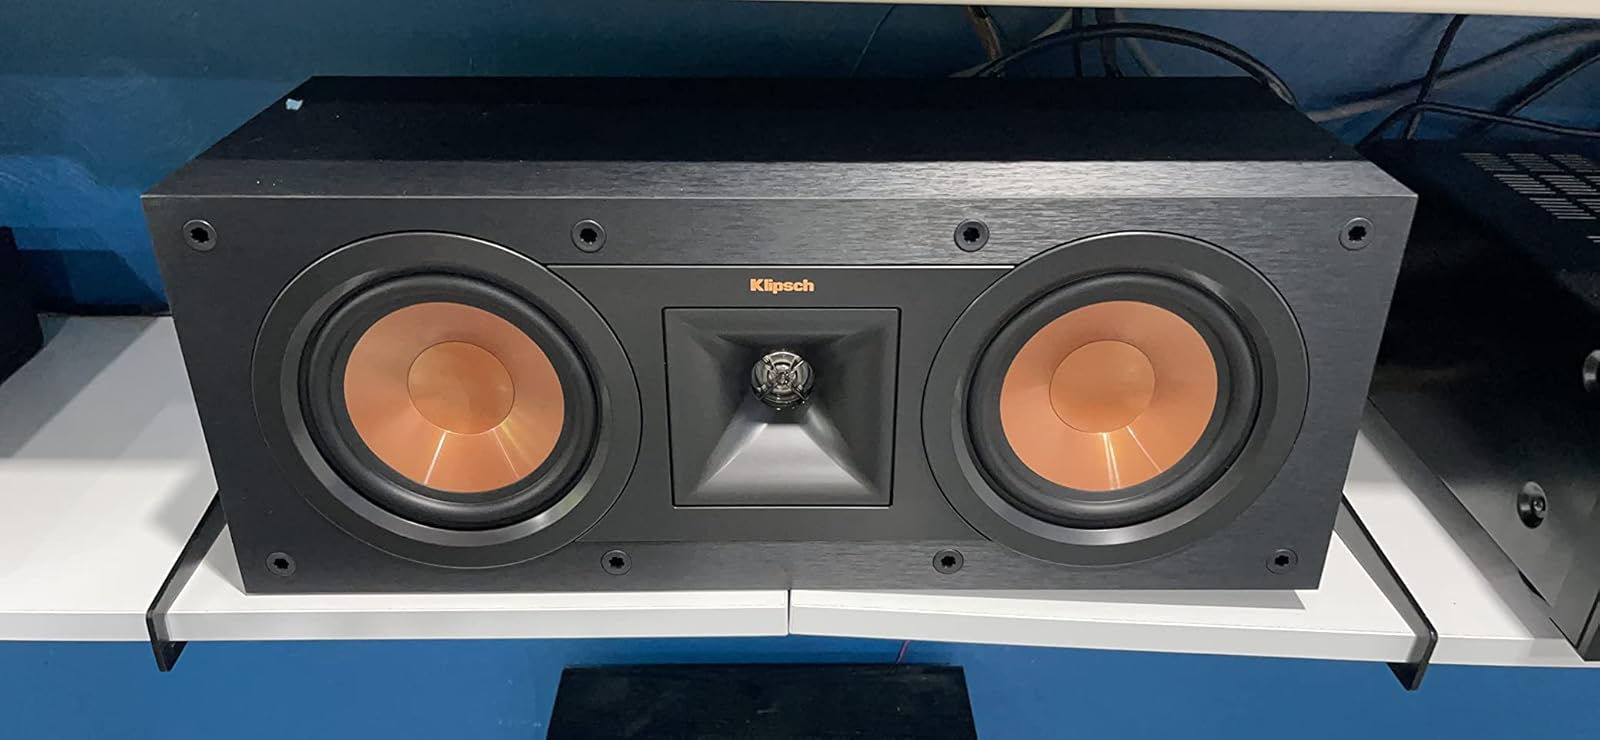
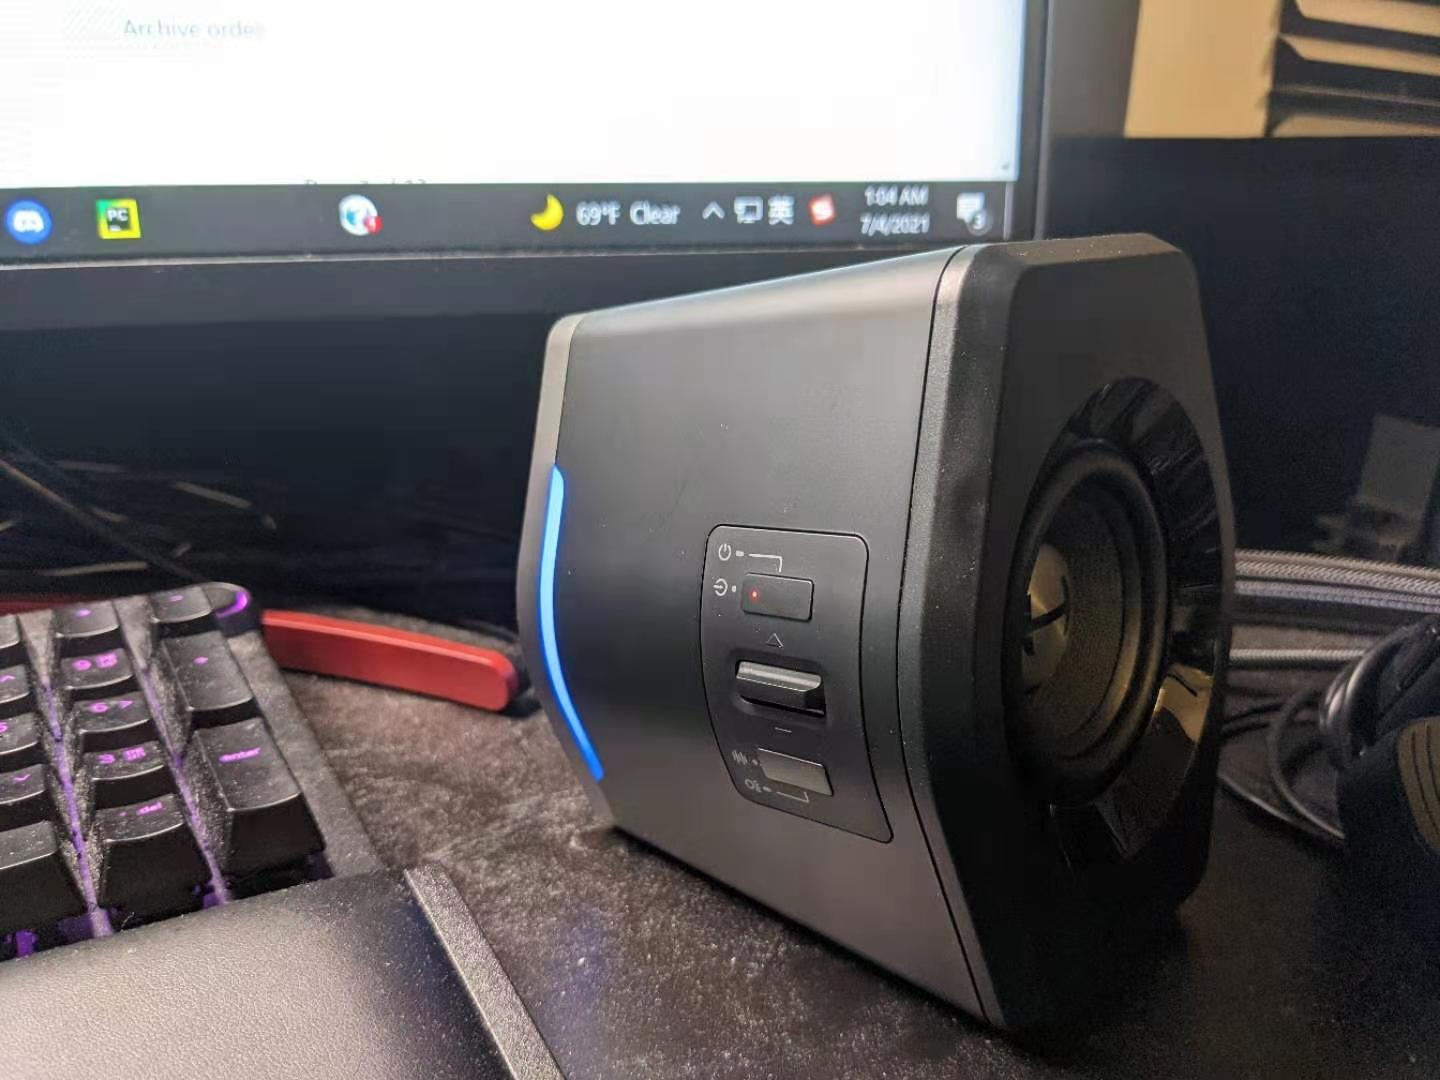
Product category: speaker
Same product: no